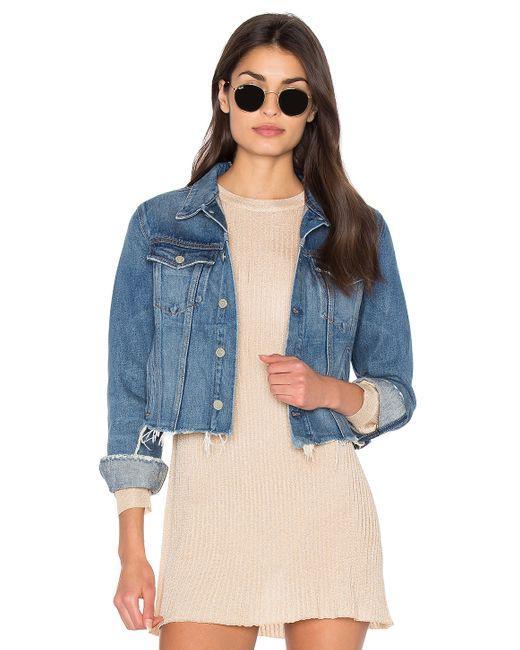
kurze Jeansjacke, hellblau mit Pattenbrusttaschen